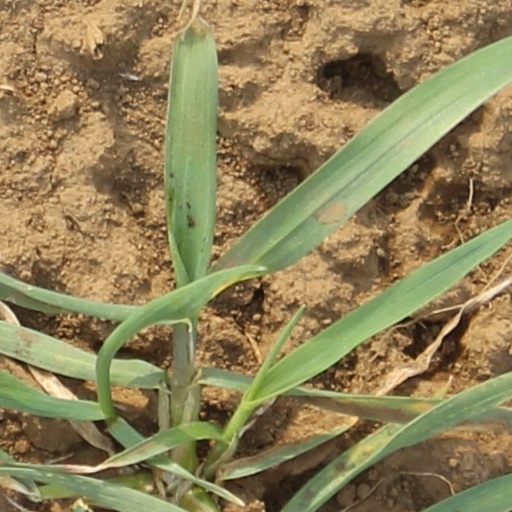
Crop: wheat